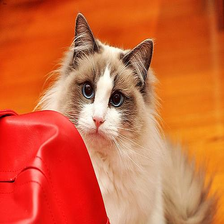
Species: cat
Breed: Ragdoll